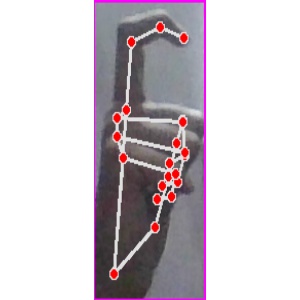
अक्षर: ट